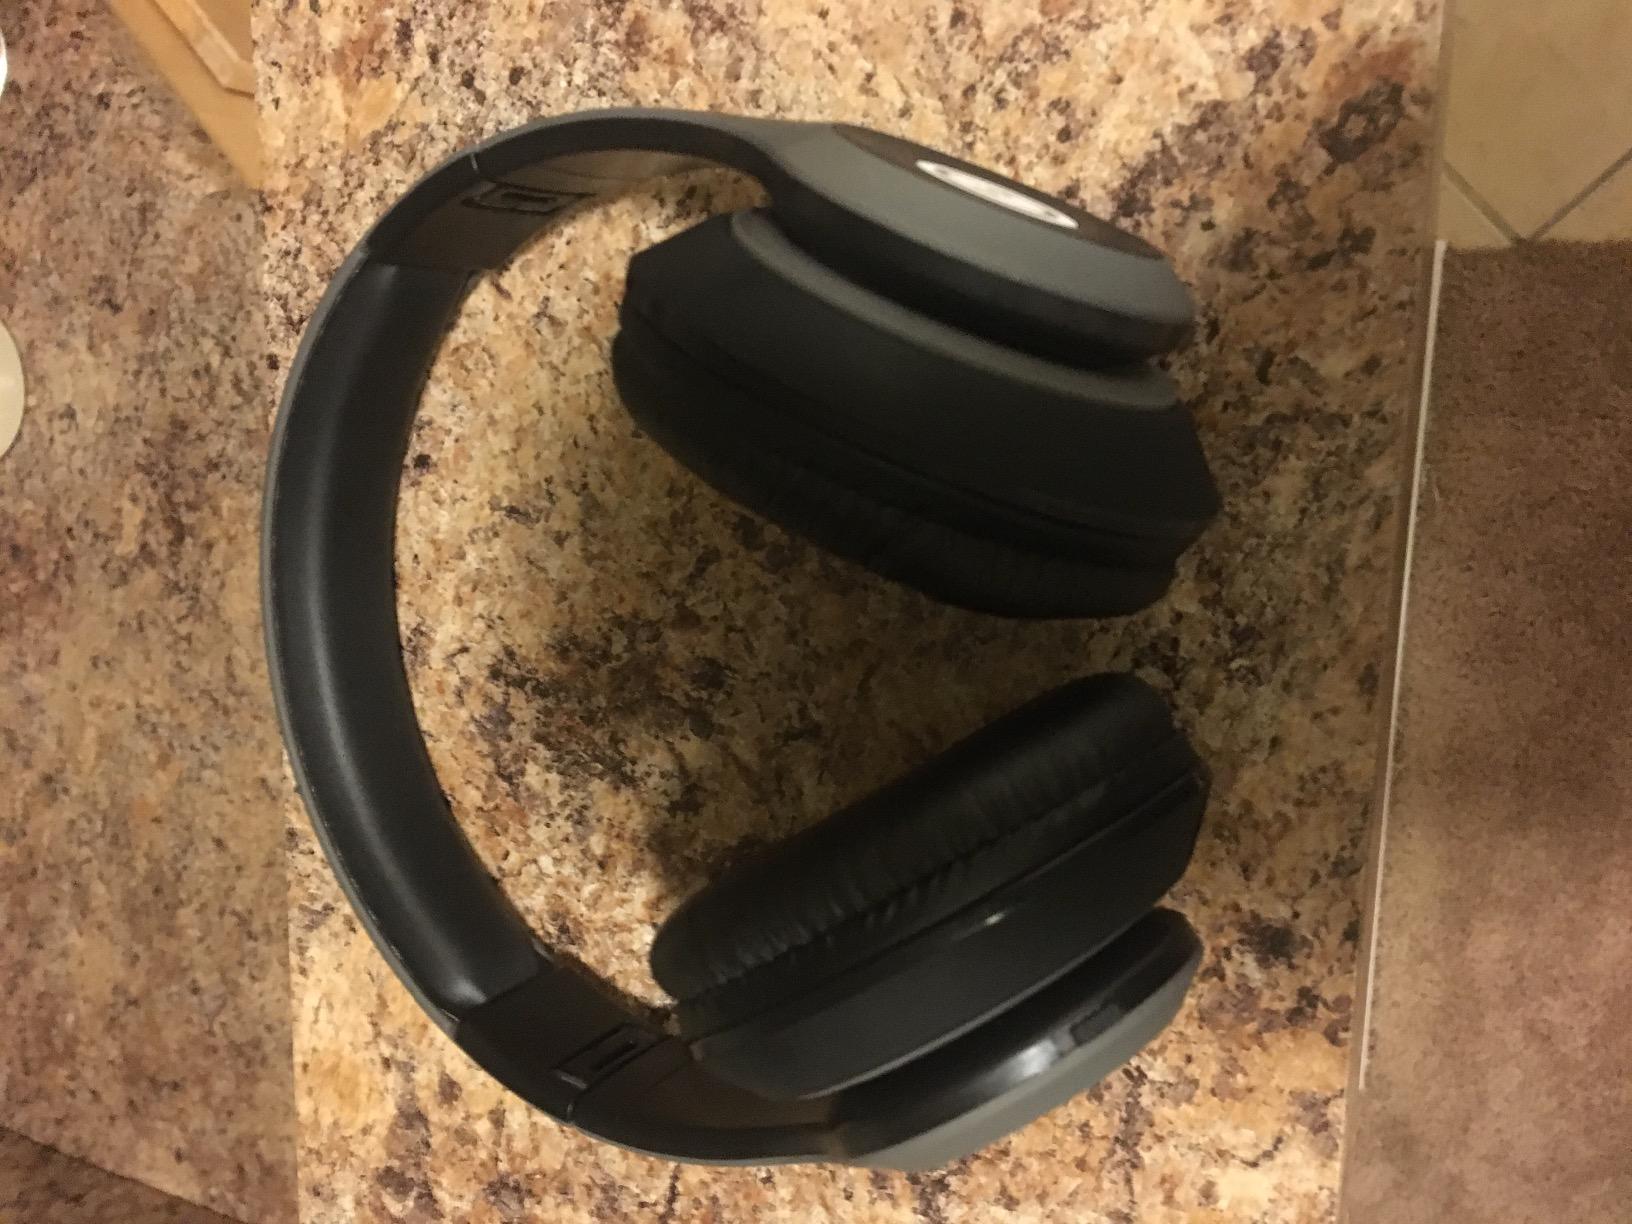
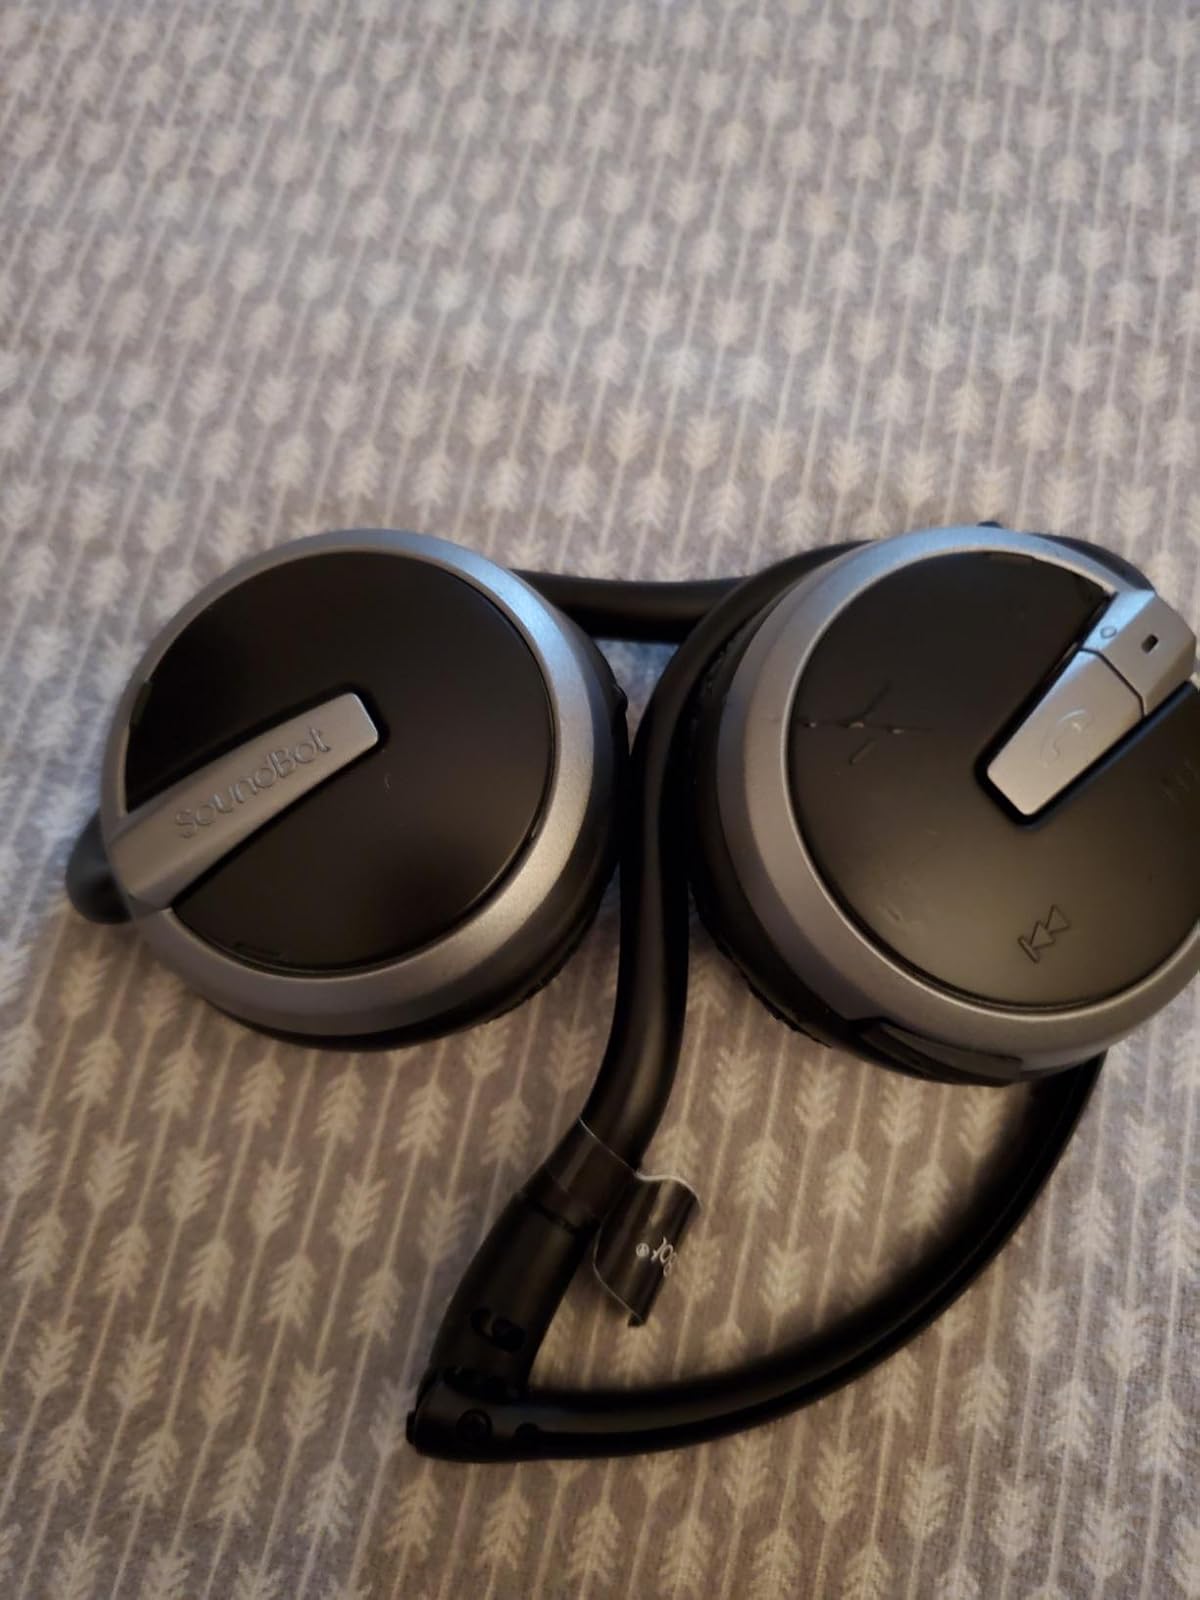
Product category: headphones
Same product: no